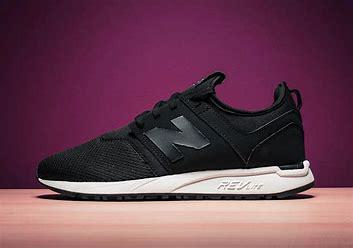
Brand: New
Model: Balance 247